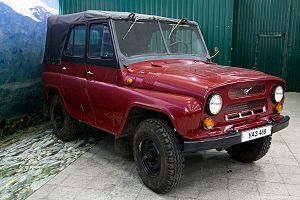
L'UAZ-469 est un véhicule militaire tout-terrains, tout-usages fabriqué par UAZ. Il a été utilisé par les forces armées soviétiques et des autres pays du Pacte de Varsovie, ainsi que par des unités paramilitaires du bloc de l'Est. En Union soviétique, son utilisation a également été généralisée dans les services et organisations de l'État qui avaient besoin véhicule de ce type robuste. La version classique militaire offre sept places assises.